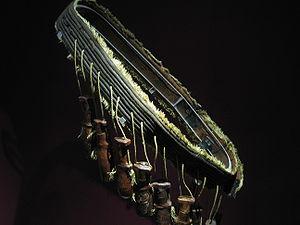
Le mousquetaire est un militaire armé d'un mousquet. Des corps d'armée de ce type ont existé dans plusieurs pays, mais le plus célèbre a été formé par les mousquetaires français, qui ont existé principalement aux XVIIᵉ et XVIIIᵉ siècles. Dans les arts, les mousquetaires ont été rendus célèbres au XIXᵉ siècle par plusieurs œuvres littéraires, dont le roman Les Trois Mousquetaires d'Alexandre Dumas et la pièce de théâtre Cyrano de Bergerac d'Edmond Rostand, qui s'inspirent librement des vies respectives de l'homme de guerre D'Artagnan et de l'écrivain libertin Savinien de Cyrano de Bergerac. Ces œuvres ont elles-mêmes alimenté le genre du roman de cape et d'épée, à son tour décliné sur d'autres supports.
Un mousquet est une arme à feu portative au long canon à âme lisse, crosse d'épaule et platine à mèche ou à rouet, en usage dans l'infanterie aux XVIᵉ et XVIIᵉ siècles.